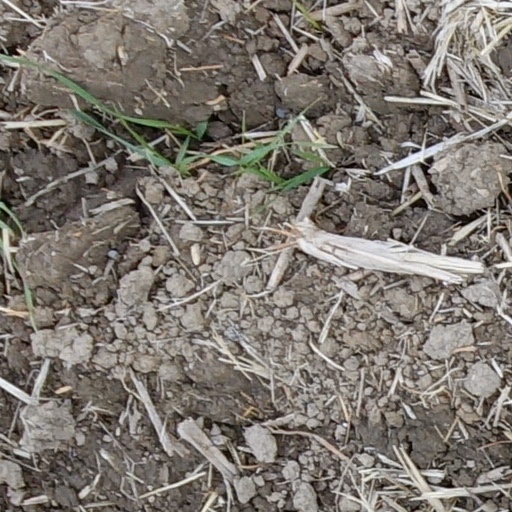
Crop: wheat